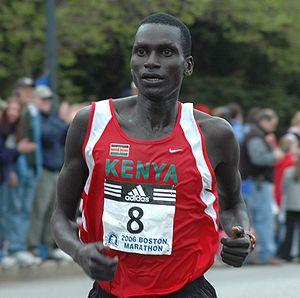
Le Semi-marathon Rome-Ostie est une course de semi-marathon se déroulant tous les ans entre les villes de Rome et d'Ostie, en Italie. Créée en 1974, l'épreuve fait partie du circuit international des IAAF Road Race Label Events, dans la catégorie des « Labels d'or ».
Le Marathon de Boston de 2006 est la 110ᵉ édition du Marathon de Boston, disputée le 17 avril 2006 à Boston, dans le Massachusetts, aux États-Unis. Elle est intégrée au circuit mondial des World Marathon Majors créé cette même année. La course est remportée par les Kényans Robert Cheruiyot chez les hommes et la Rita Jeptoo chez les femmes.